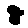
Label: 8